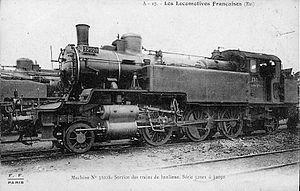
Locomotive-tender 131 T Est 32028 (série 32001 à 32050, futures 131 TB 1 à 50 de la SNCF).
Il s'agit des locomotives acquises par les anciennes compagnies et réformées avant la création de la SNCF le 1ᵉʳ janvier 1938.
Les Prairies série 11s numéros 32 001 à 32 050 sont des locomotives à vapeur construites pour le compte de la Compagnie des chemins de fer de l'Est sous l'impulsion de son ingénieur en chef Émile Duchâtel.